Nikola Tesla's Night of Terror

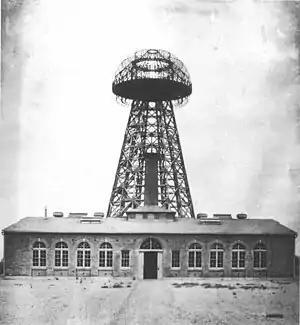
Wardenclyffe Tower in 1904

At Niagara Falls in 1903, Nikola Tesla is unsuccessful in getting investors for his wireless power transmission system as it is seen as dangerous and crazy. After working late fixing his generator, he comes across a floating orb. Feeling endangered, he makes a run with his assistant, Dorothy Skerritt, as a cloaked figure shoots at them. The Doctor arrives in time to help them escape aboard a train headed to New York City, ditching their pursuer by detaching the carriage.